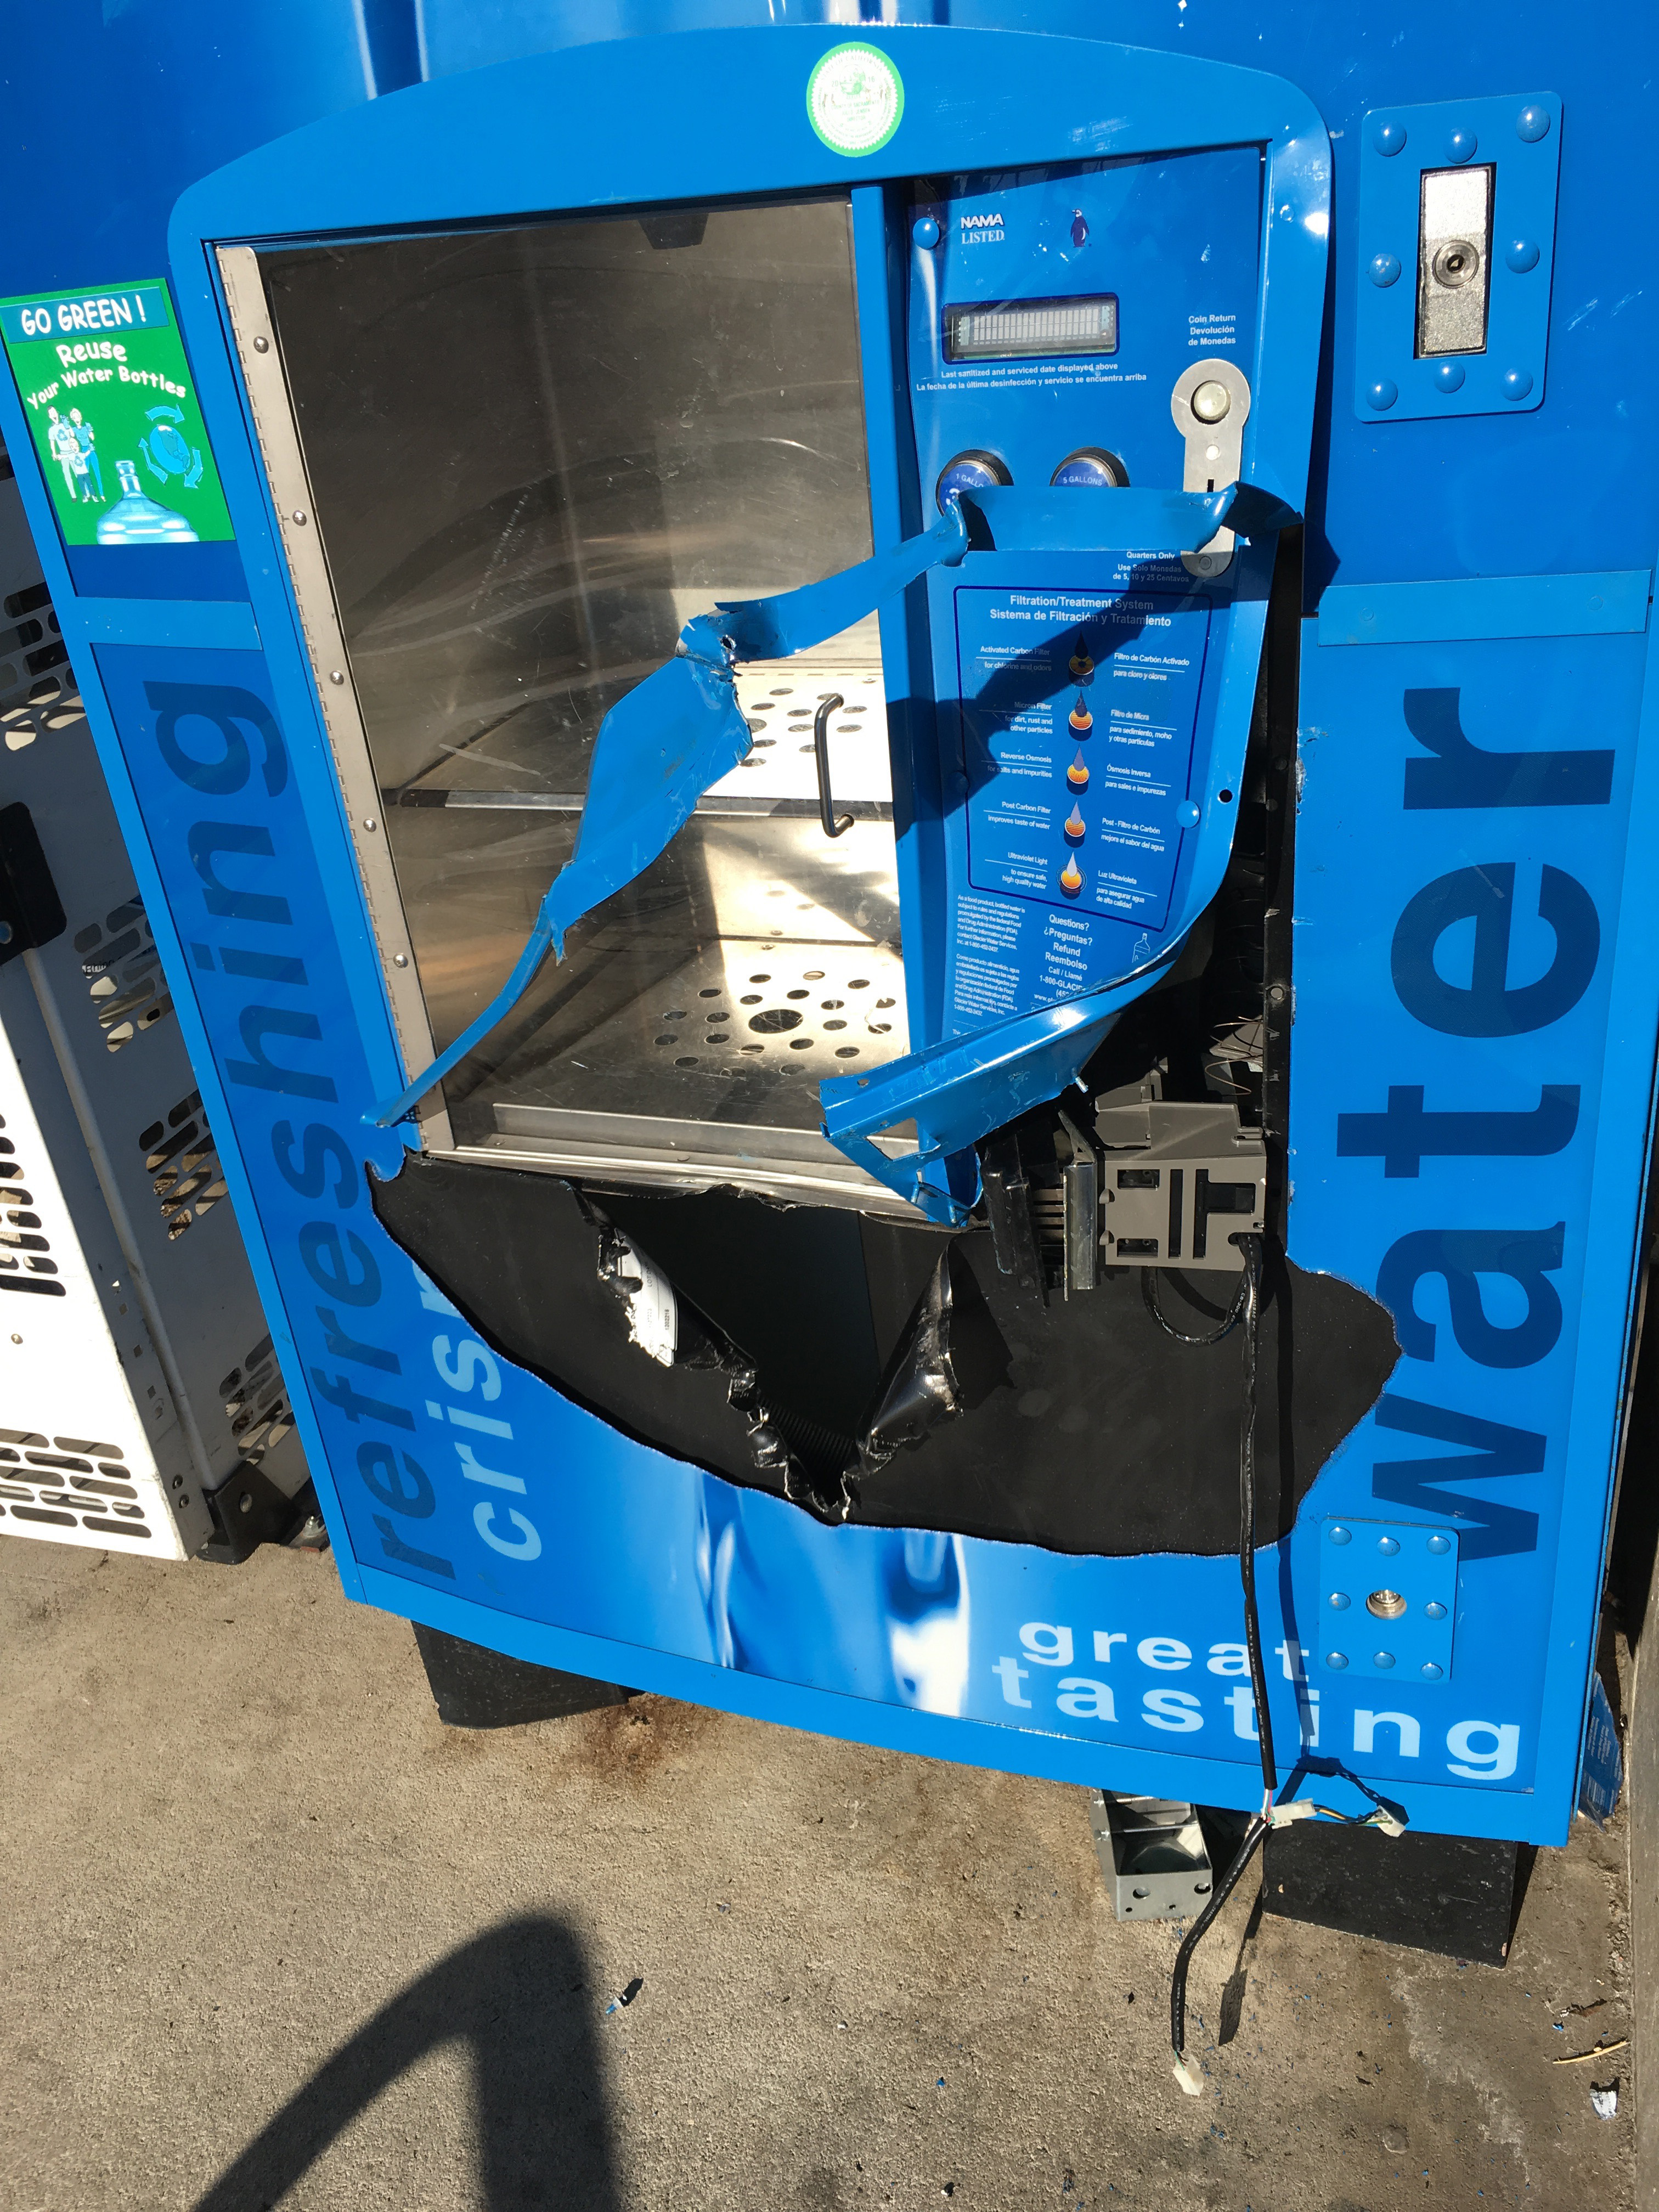
vehicle, machine, blue, 2016, 366, display device